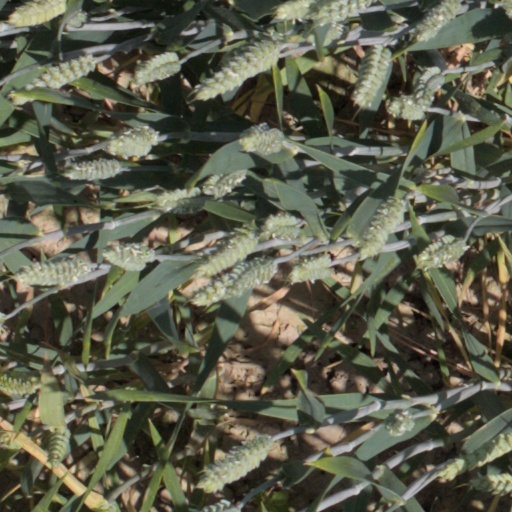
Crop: wheat